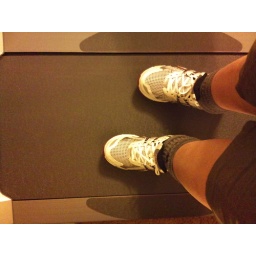
My new shoes and new commitment to get healthy in 2011. Goal 1, lose a dress size by mid April.